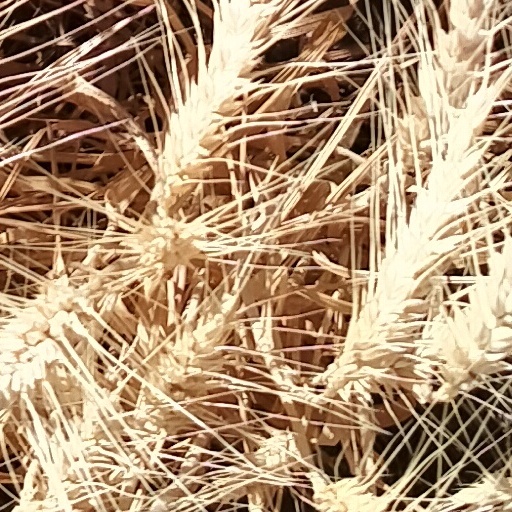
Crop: wheat